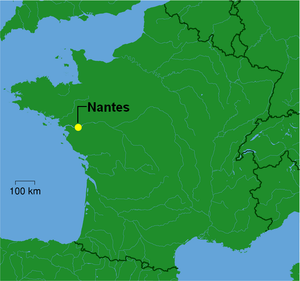
Une carte de localisation de Nantes, France. Basée sur une carte de localisation de Reims, adaptée pour Nantes.